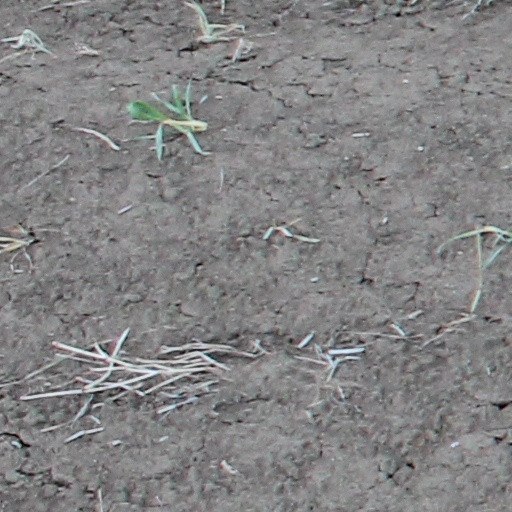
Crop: wheat